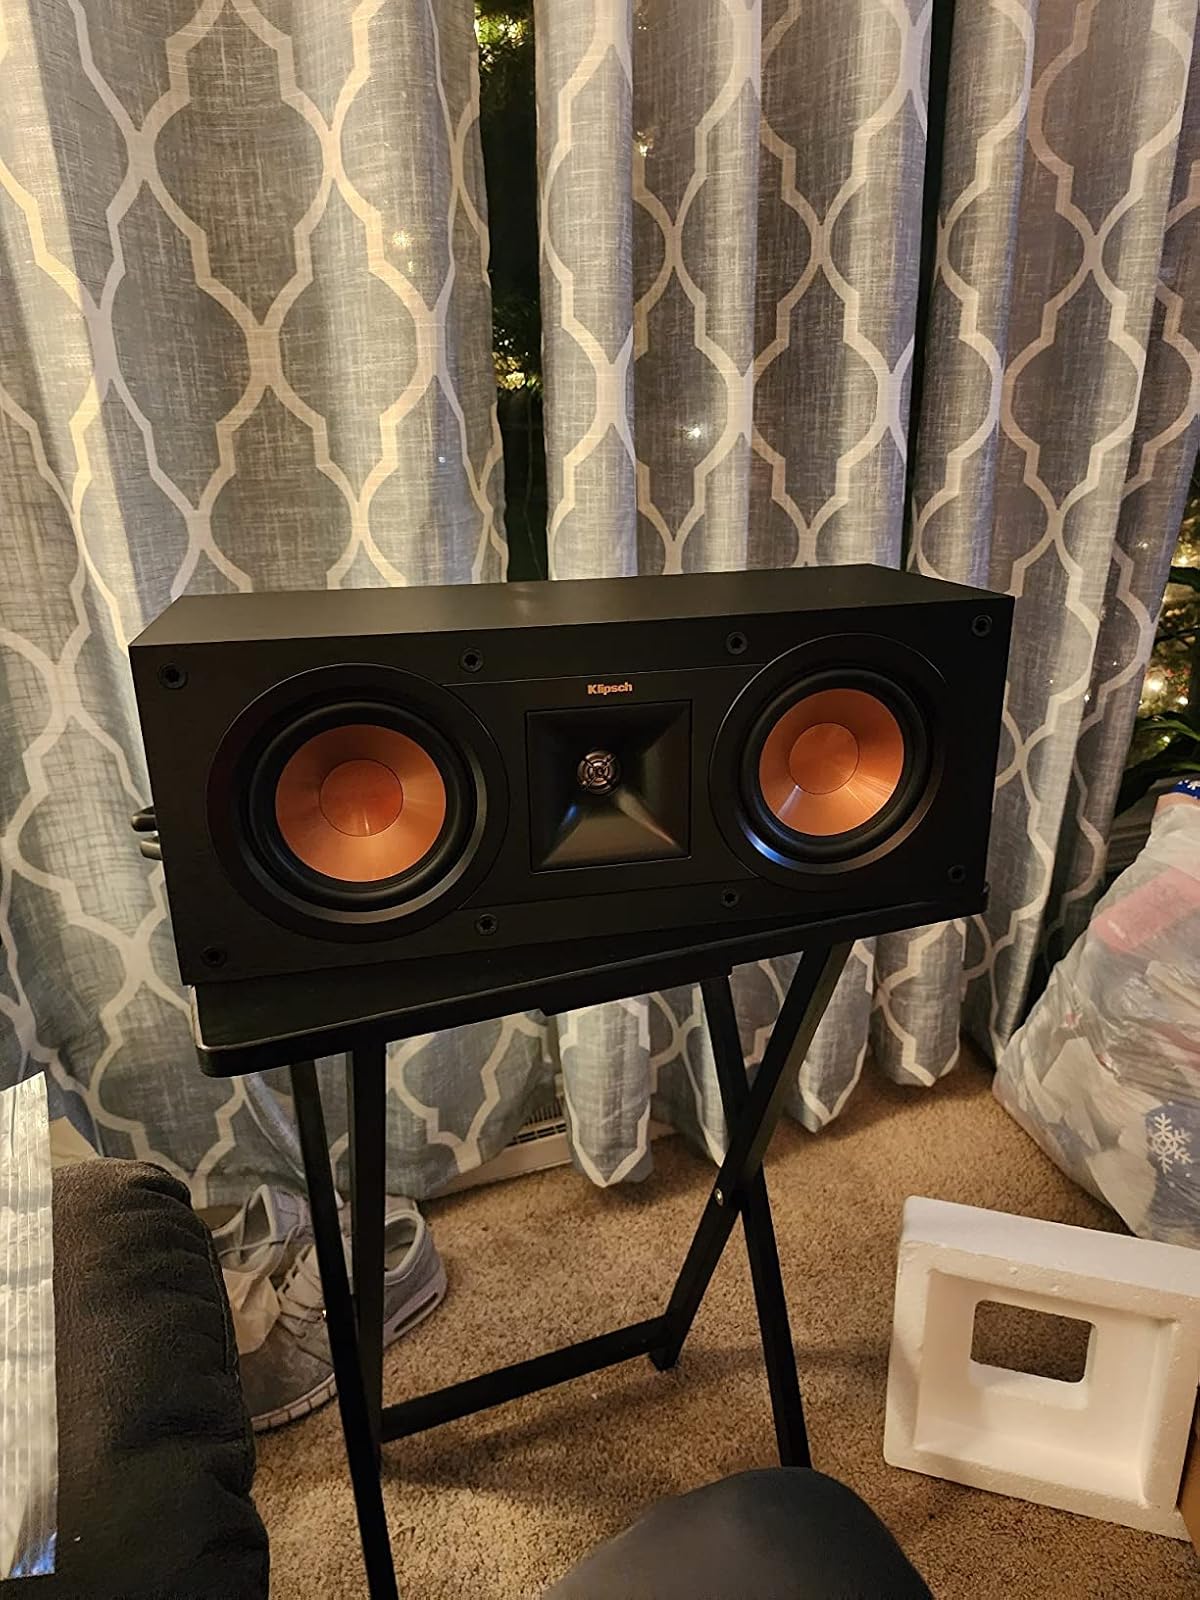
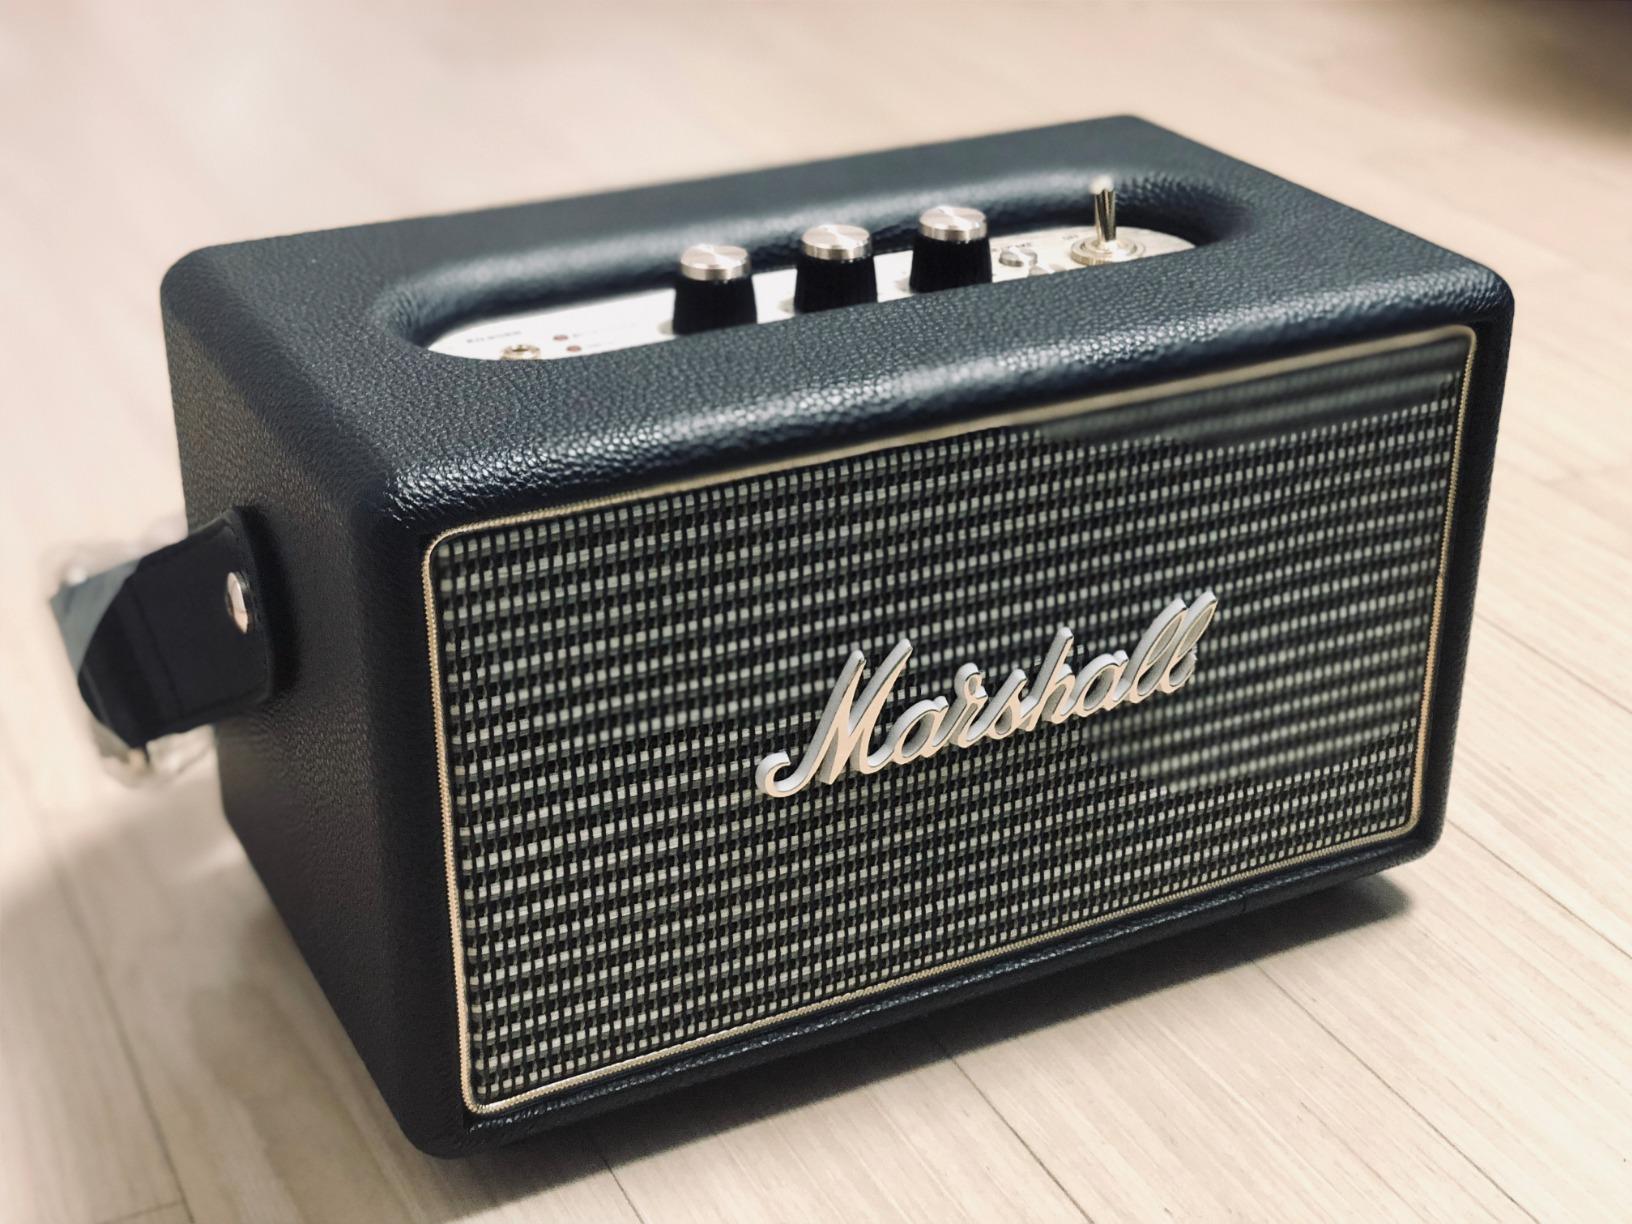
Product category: speaker
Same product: no